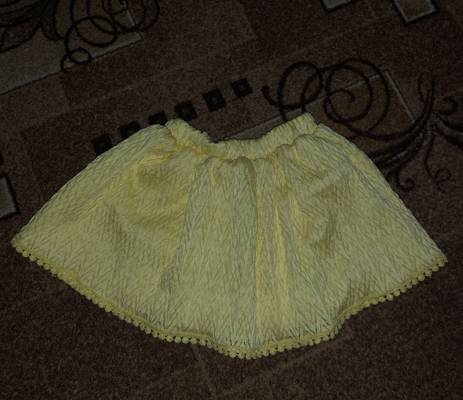
Waste category: clothes